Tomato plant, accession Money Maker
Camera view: bottom (45 deg); turntable rotation: 240 degrees
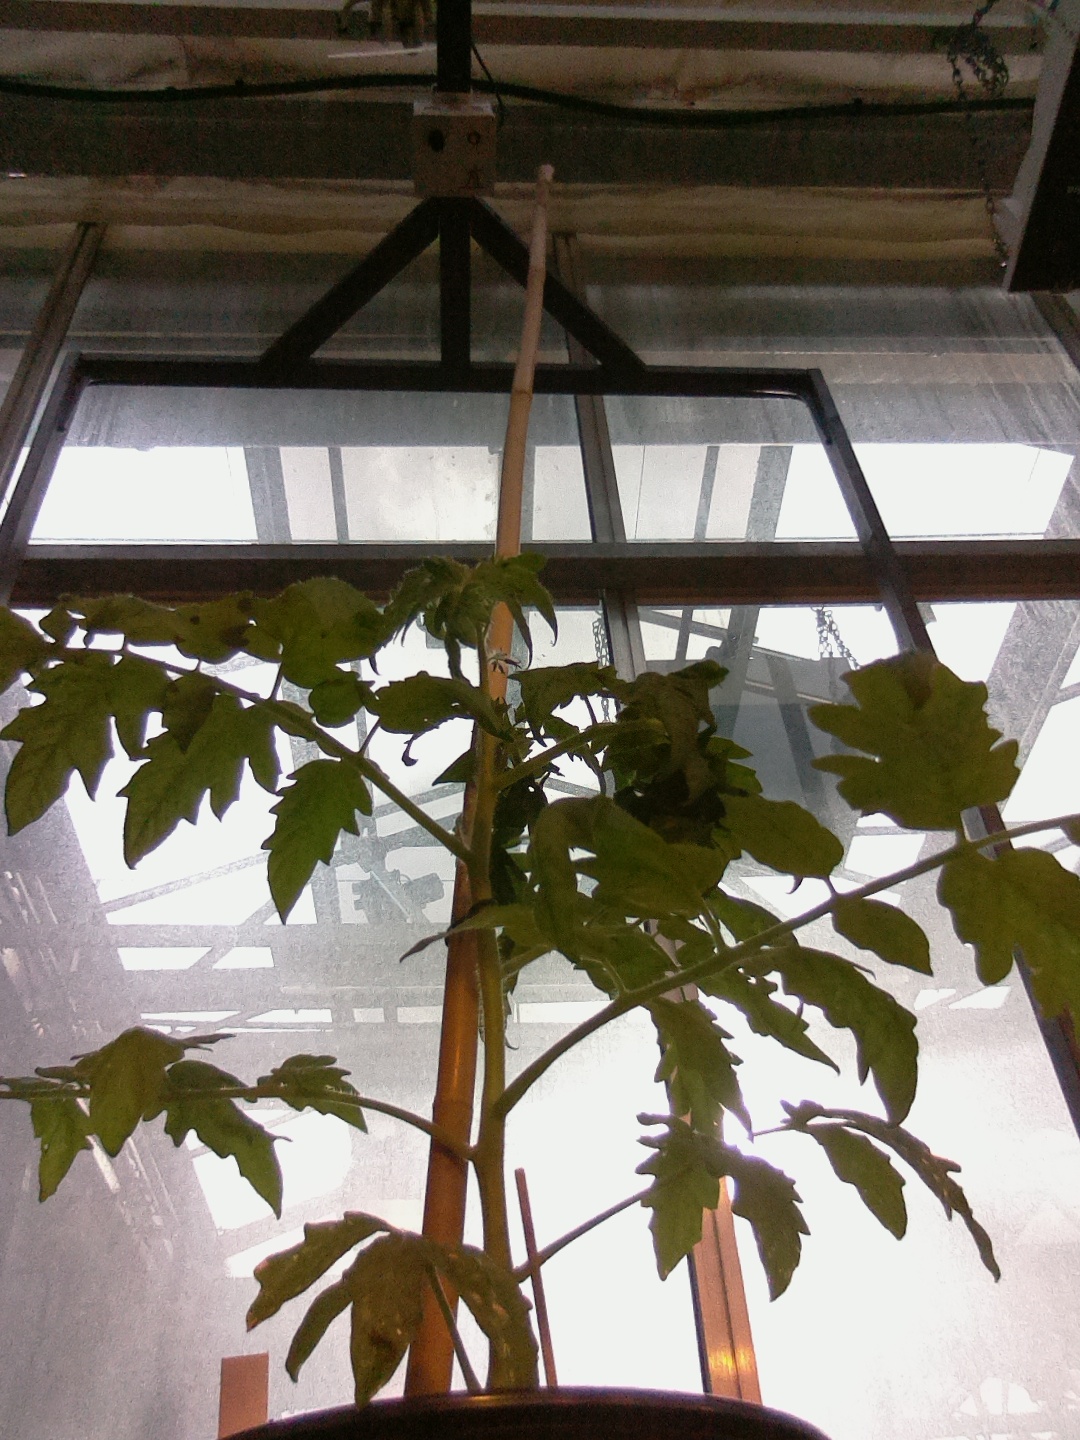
BBCH growth stage 51: First inflorence visible, visible closed flower bud